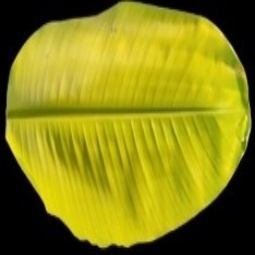
Label: Sulphur